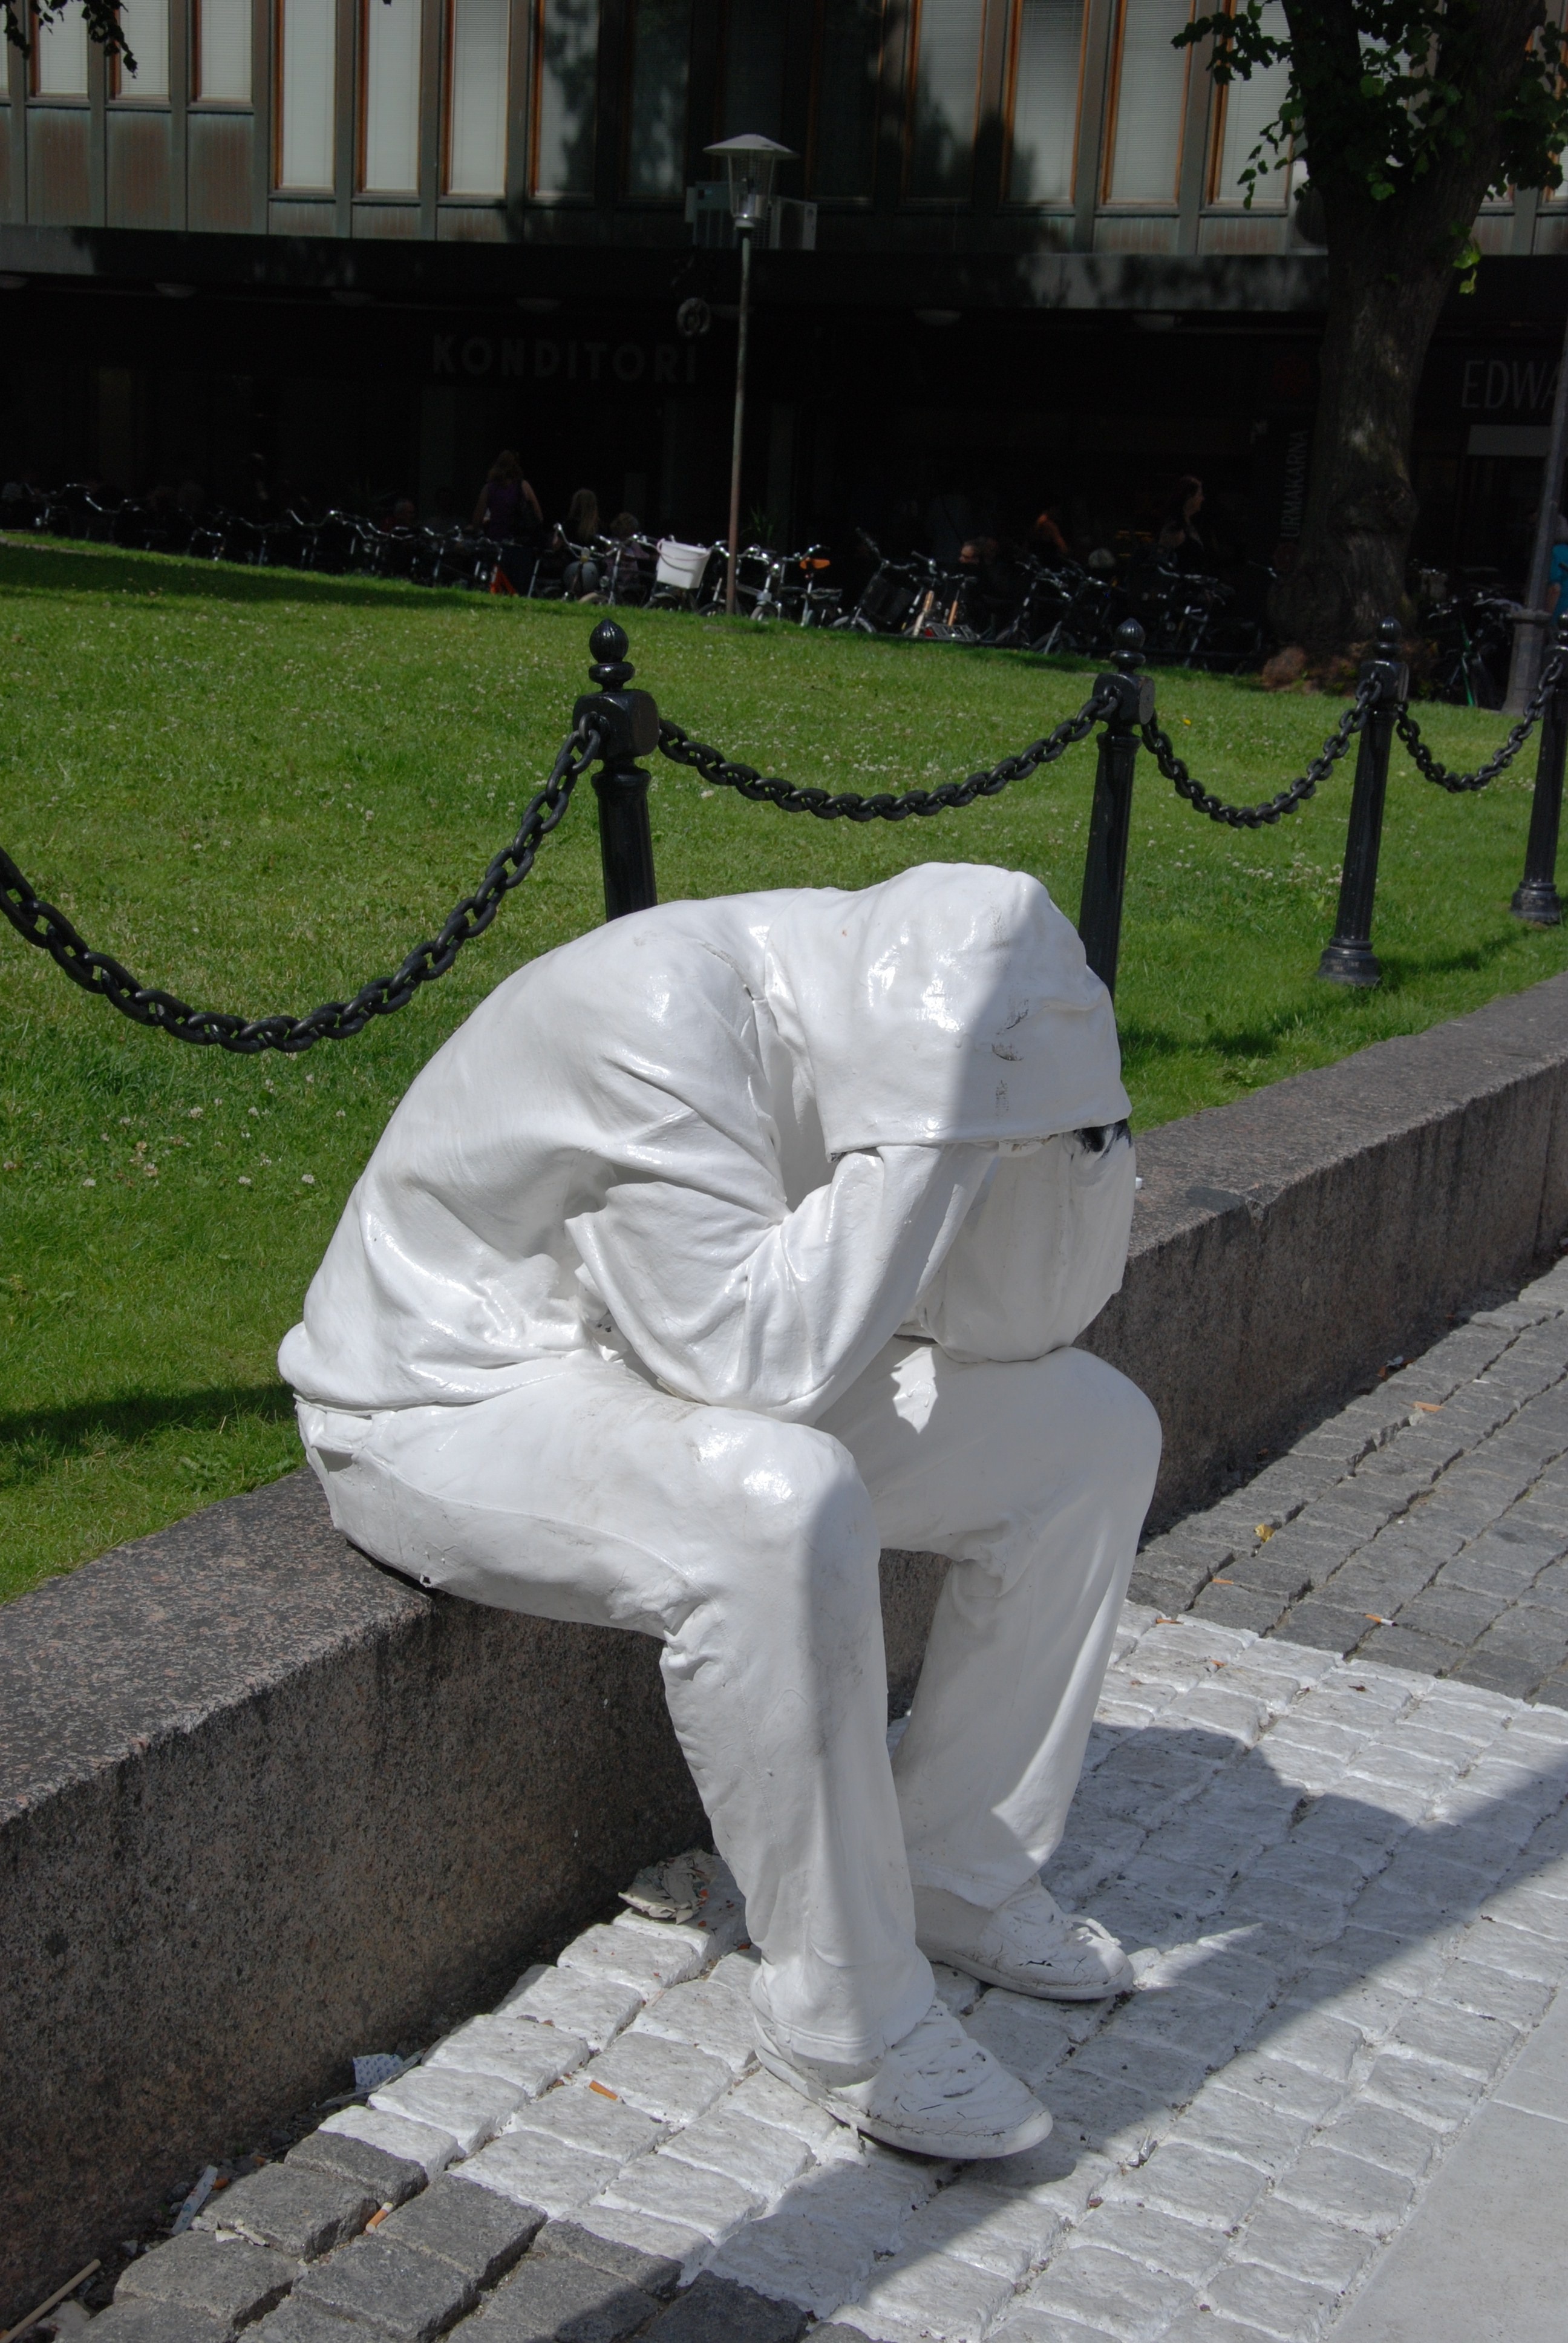
man, creative, snow, people, white, monument, statue, portrait, spring, sitting, sculpture, art, shiny, mourning, human positions